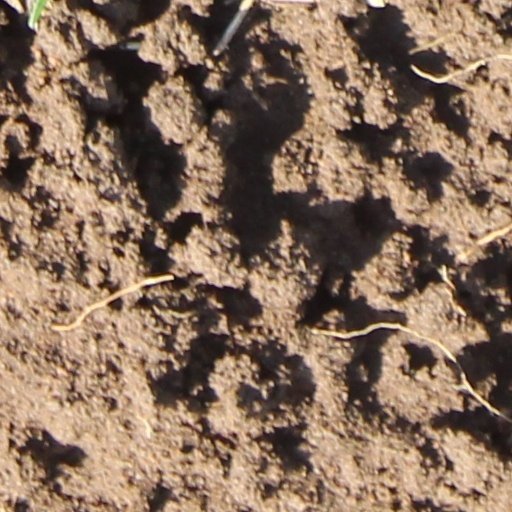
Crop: wheat